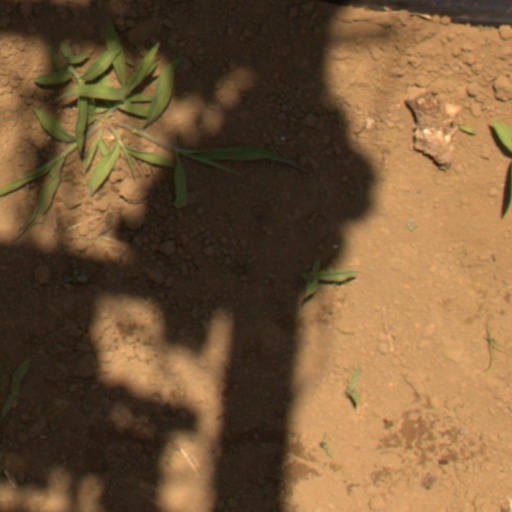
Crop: Jerusalem artichoke